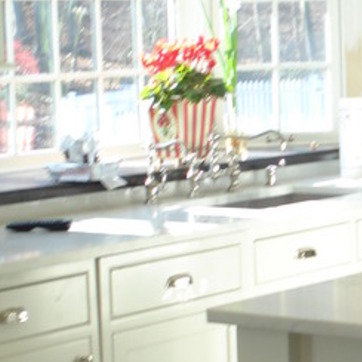
Material: metal